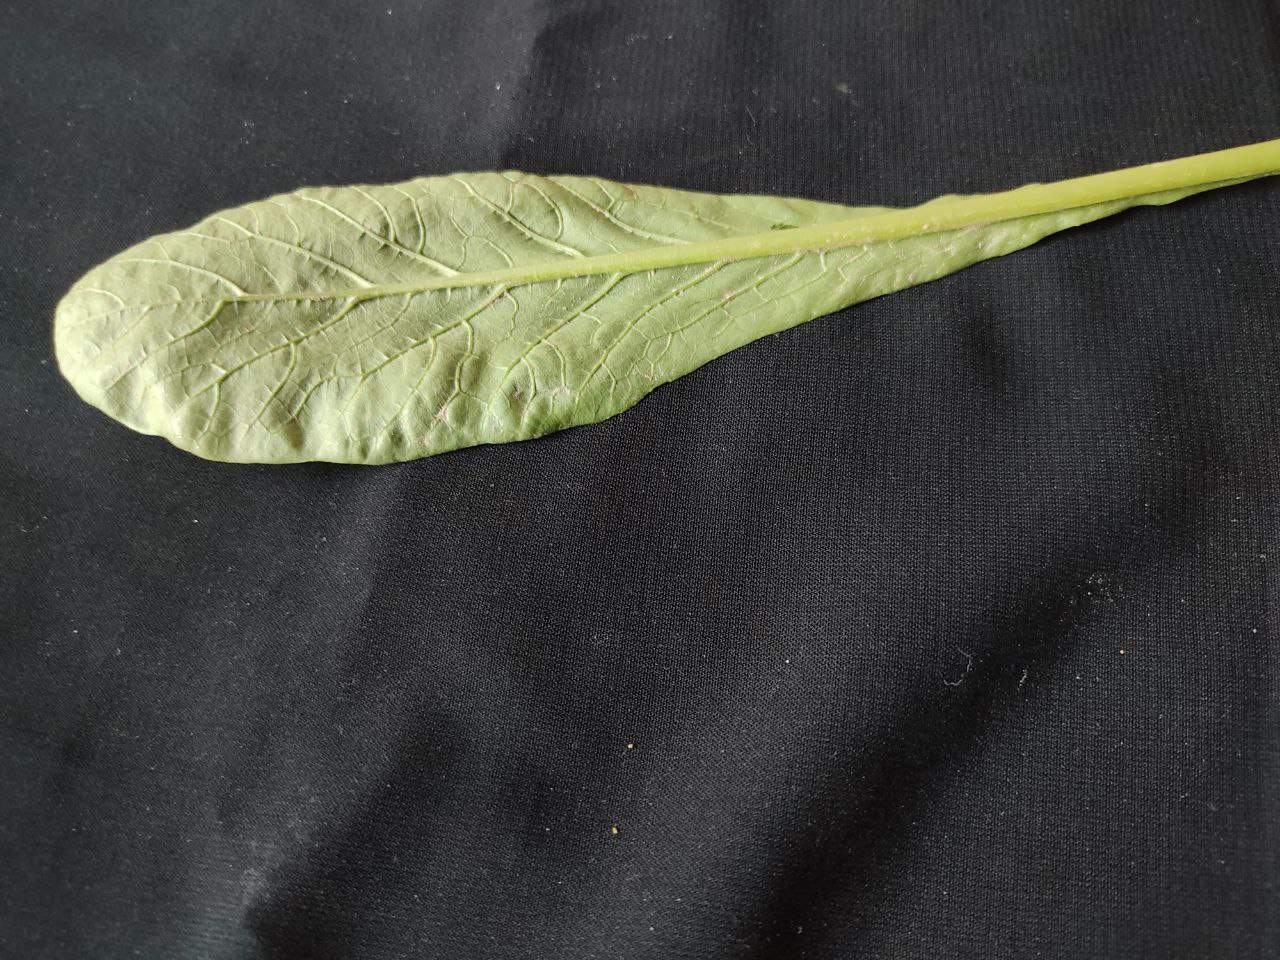
Label: Fresh leaf